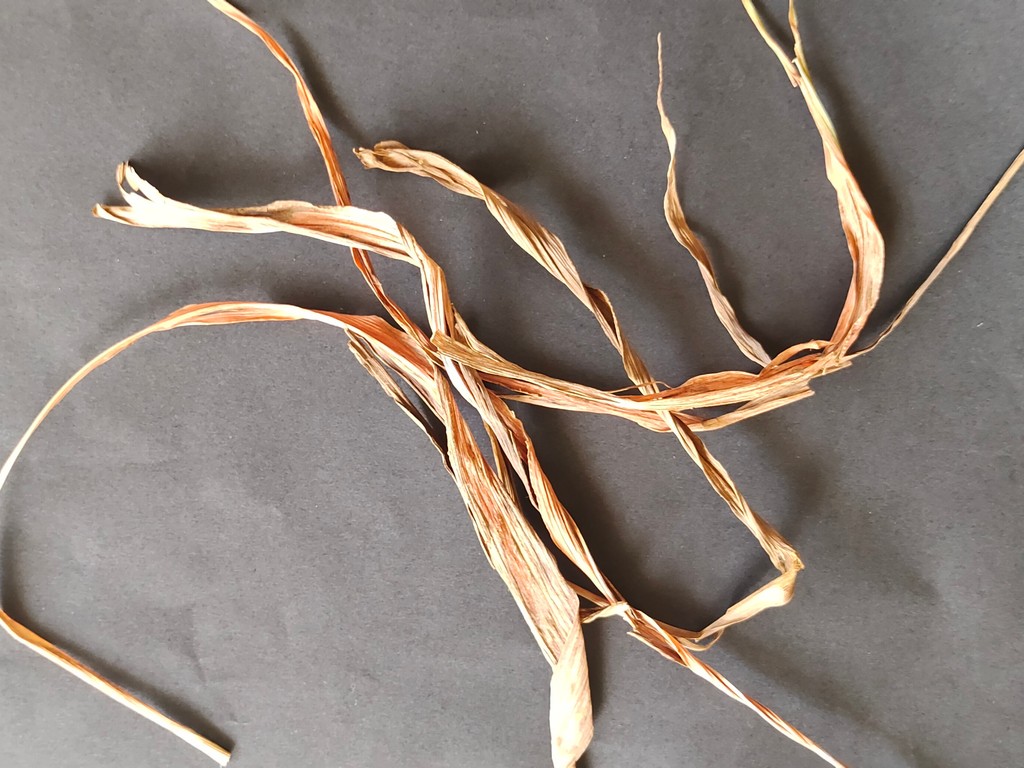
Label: Dried